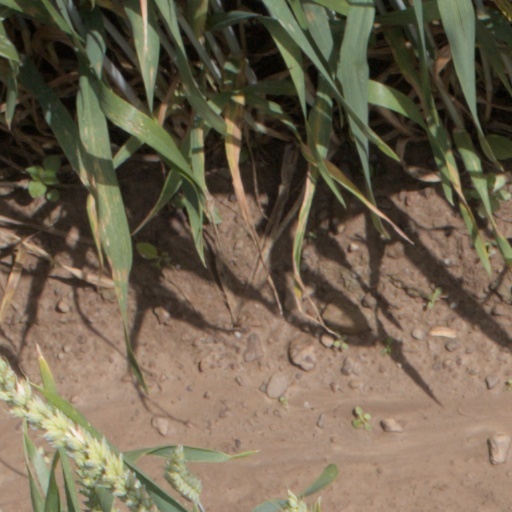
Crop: wheat